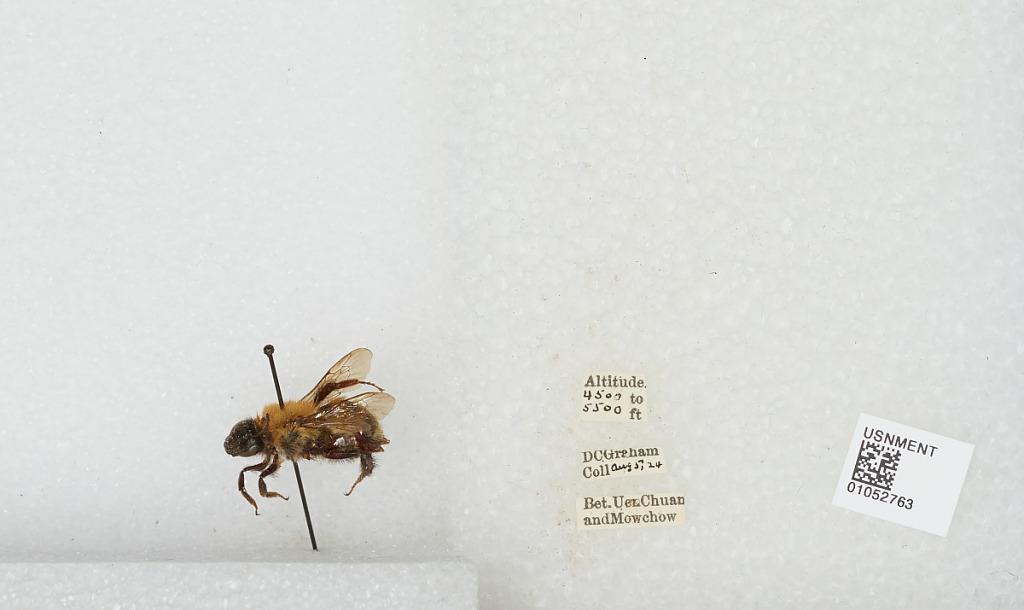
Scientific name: Bombus sp.
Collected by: D. Graham
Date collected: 1924-8-5
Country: China
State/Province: Sichuan
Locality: Between Wenchuan and Mowchow